Zedtwitz

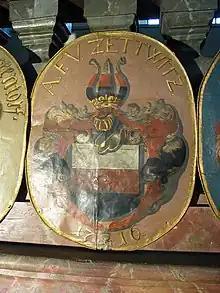
Coat of arms of Zediwtz family

The Zedtwitz family is the name of an old and distinguished German noble family, which also belonged to the Bohemian nobility. The family originated in Franconia, Germany.